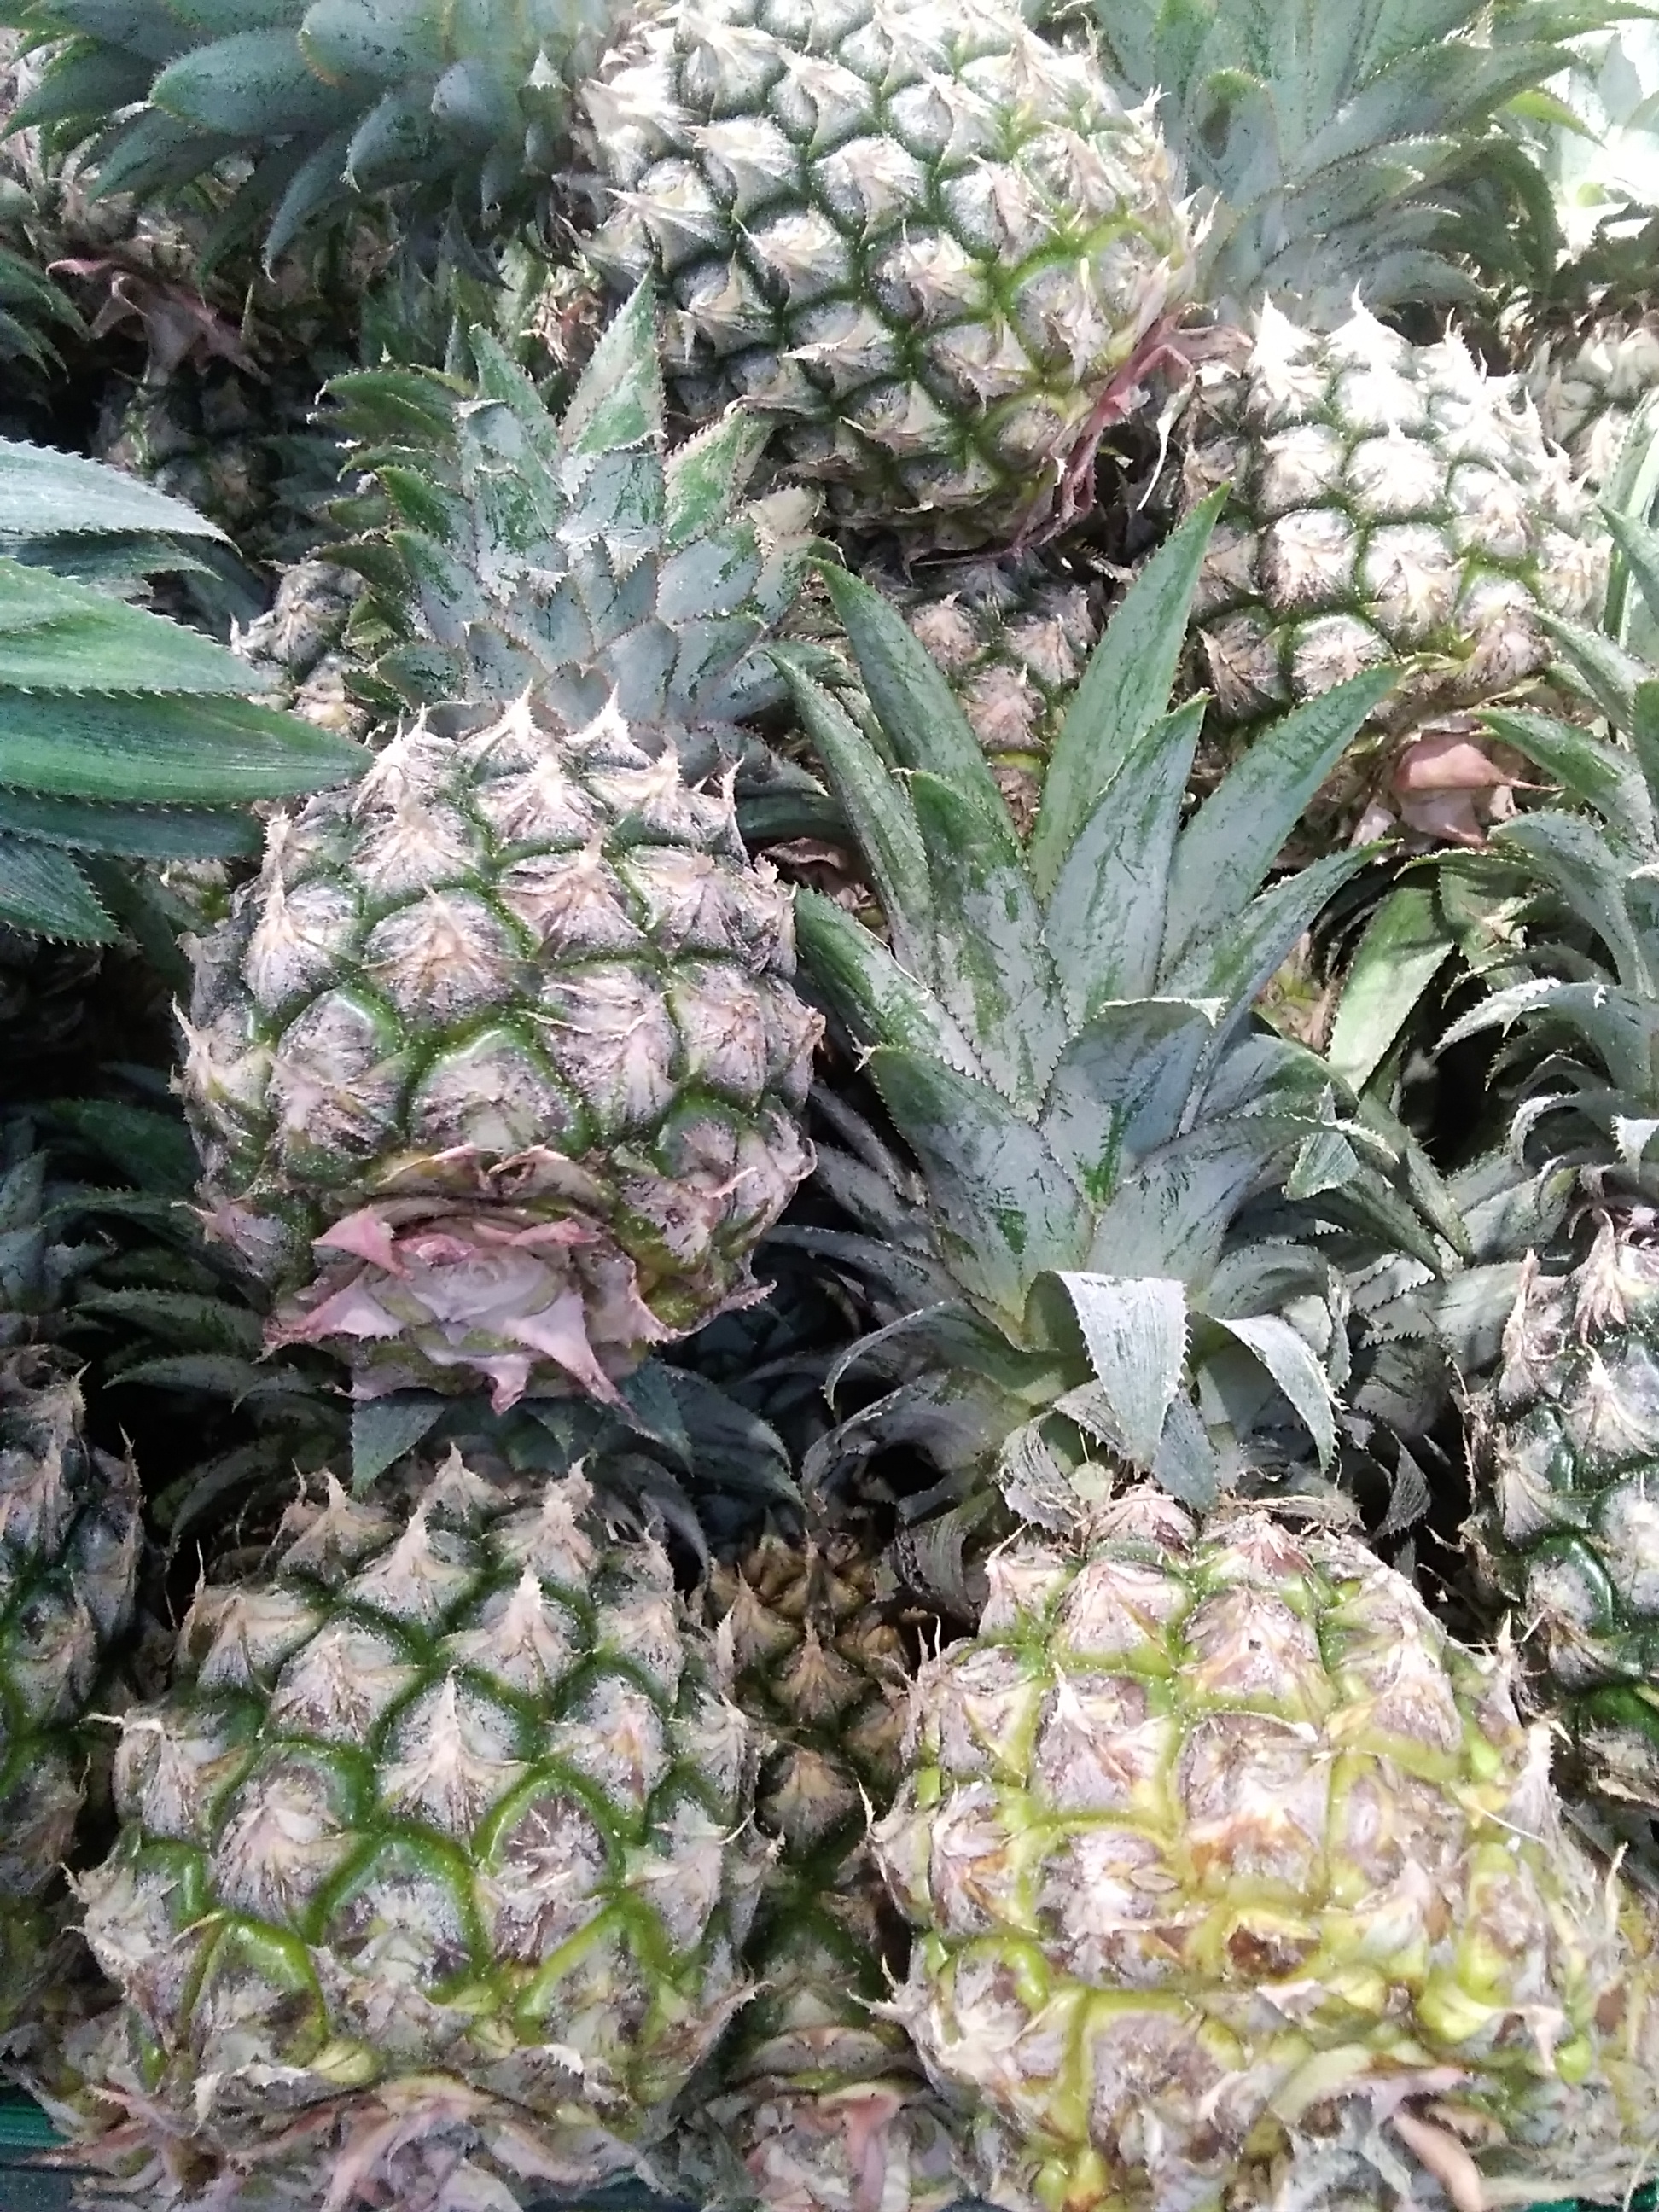
pineapples, fruits, natural, pineapple, ananas, plant, natural foods, fruit, botany, food, terrestrial plant, bromeliaceae, flowering plant, flower, local food, vegan nutrition, produce